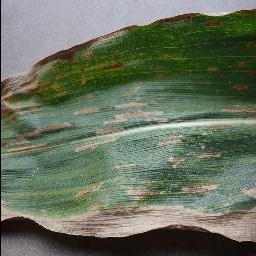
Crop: corn
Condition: (maize)_cercospora_spot_gray_spot